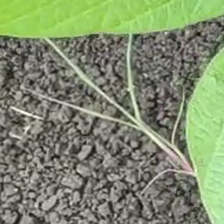
Weed species: Digitaria_SP_(Digitaria Sanguinalis )